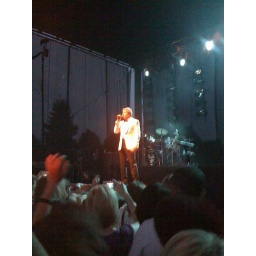
Waited for a few minutes during guitar solo for Simon to come out in this sweet white tux.